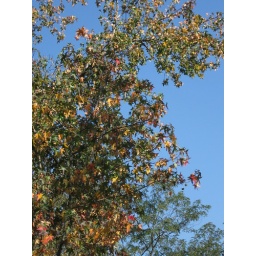
first sign of tree changing in my yard 100508, 330pm 72 degrees sunny